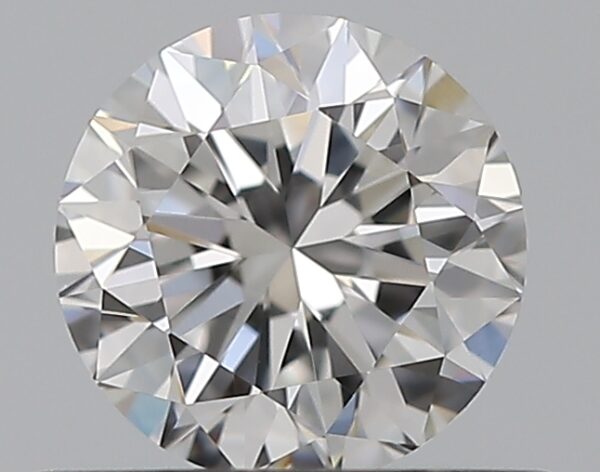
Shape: round
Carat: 0.5
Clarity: VVS1
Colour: E
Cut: VG
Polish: EX
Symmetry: VG
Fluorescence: N
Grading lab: GIA
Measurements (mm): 4.94 x 4.97 x 3.17